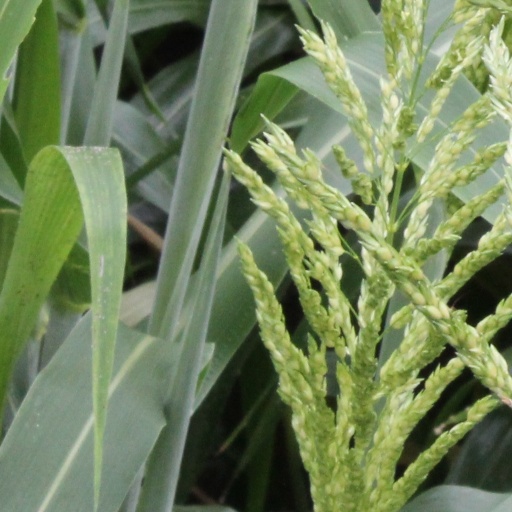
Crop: sorghum